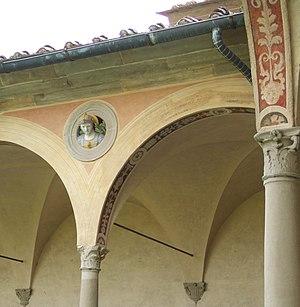
Médaillon en terracotta invetriata alla robianna du haut-cloître de la chartreuse de Galluzzo - Florence